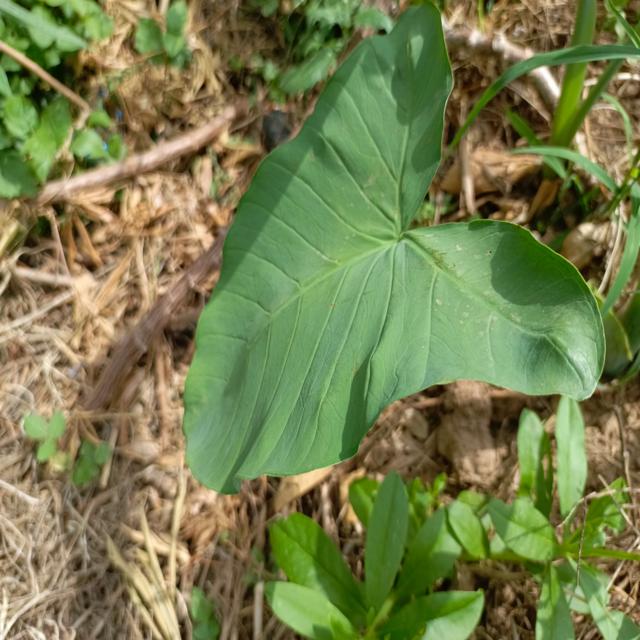
Label: Healthy